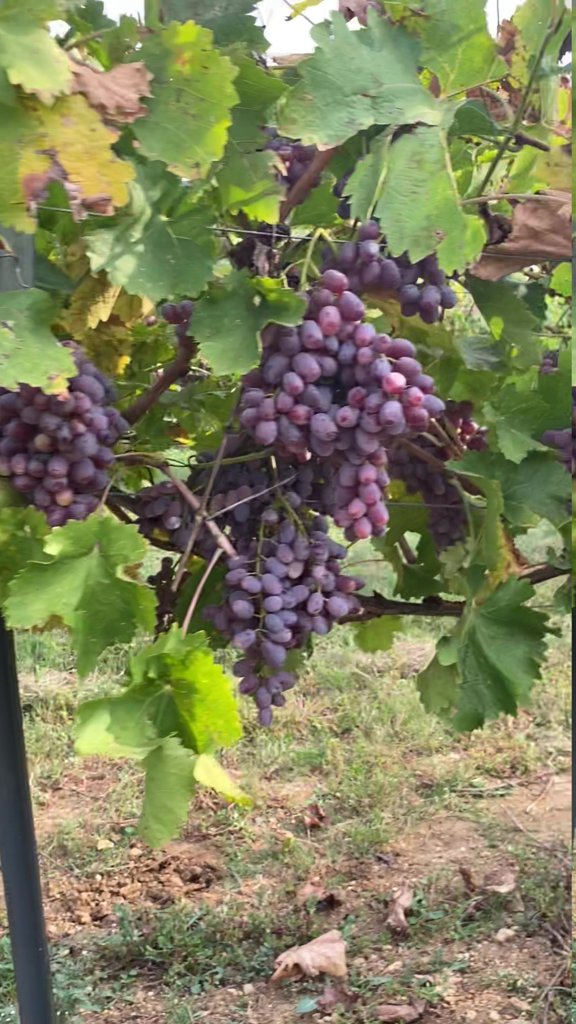
Berries visible: 227
Grape clusters: 6